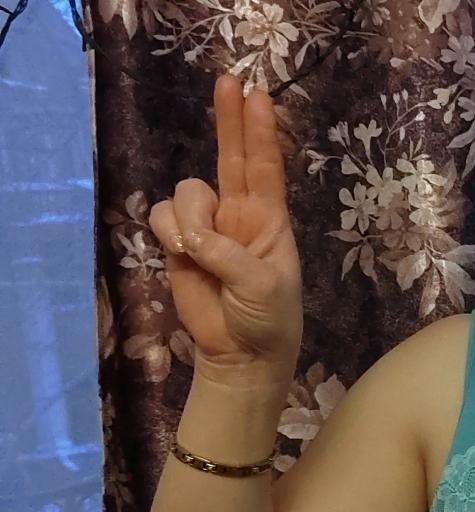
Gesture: two_up